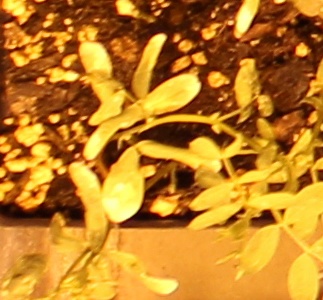
Label: Lentil